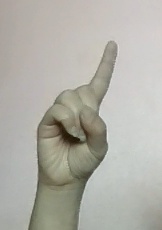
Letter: bb